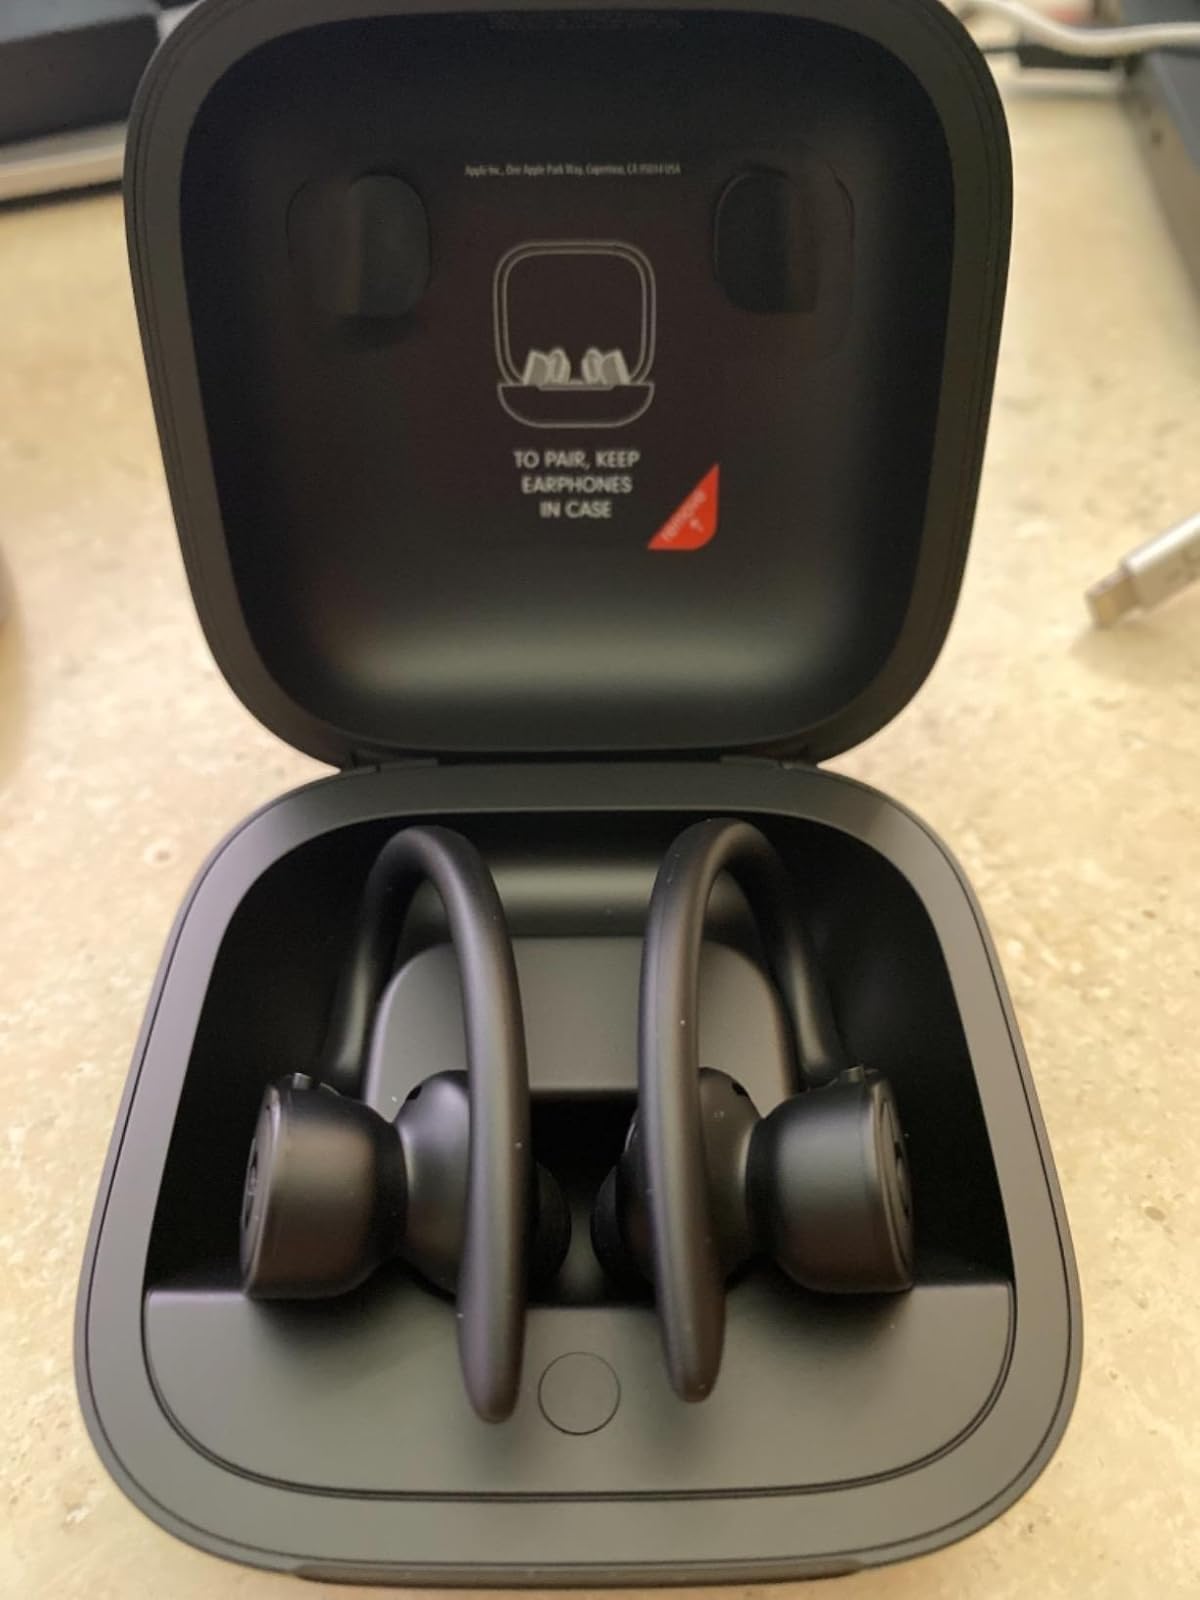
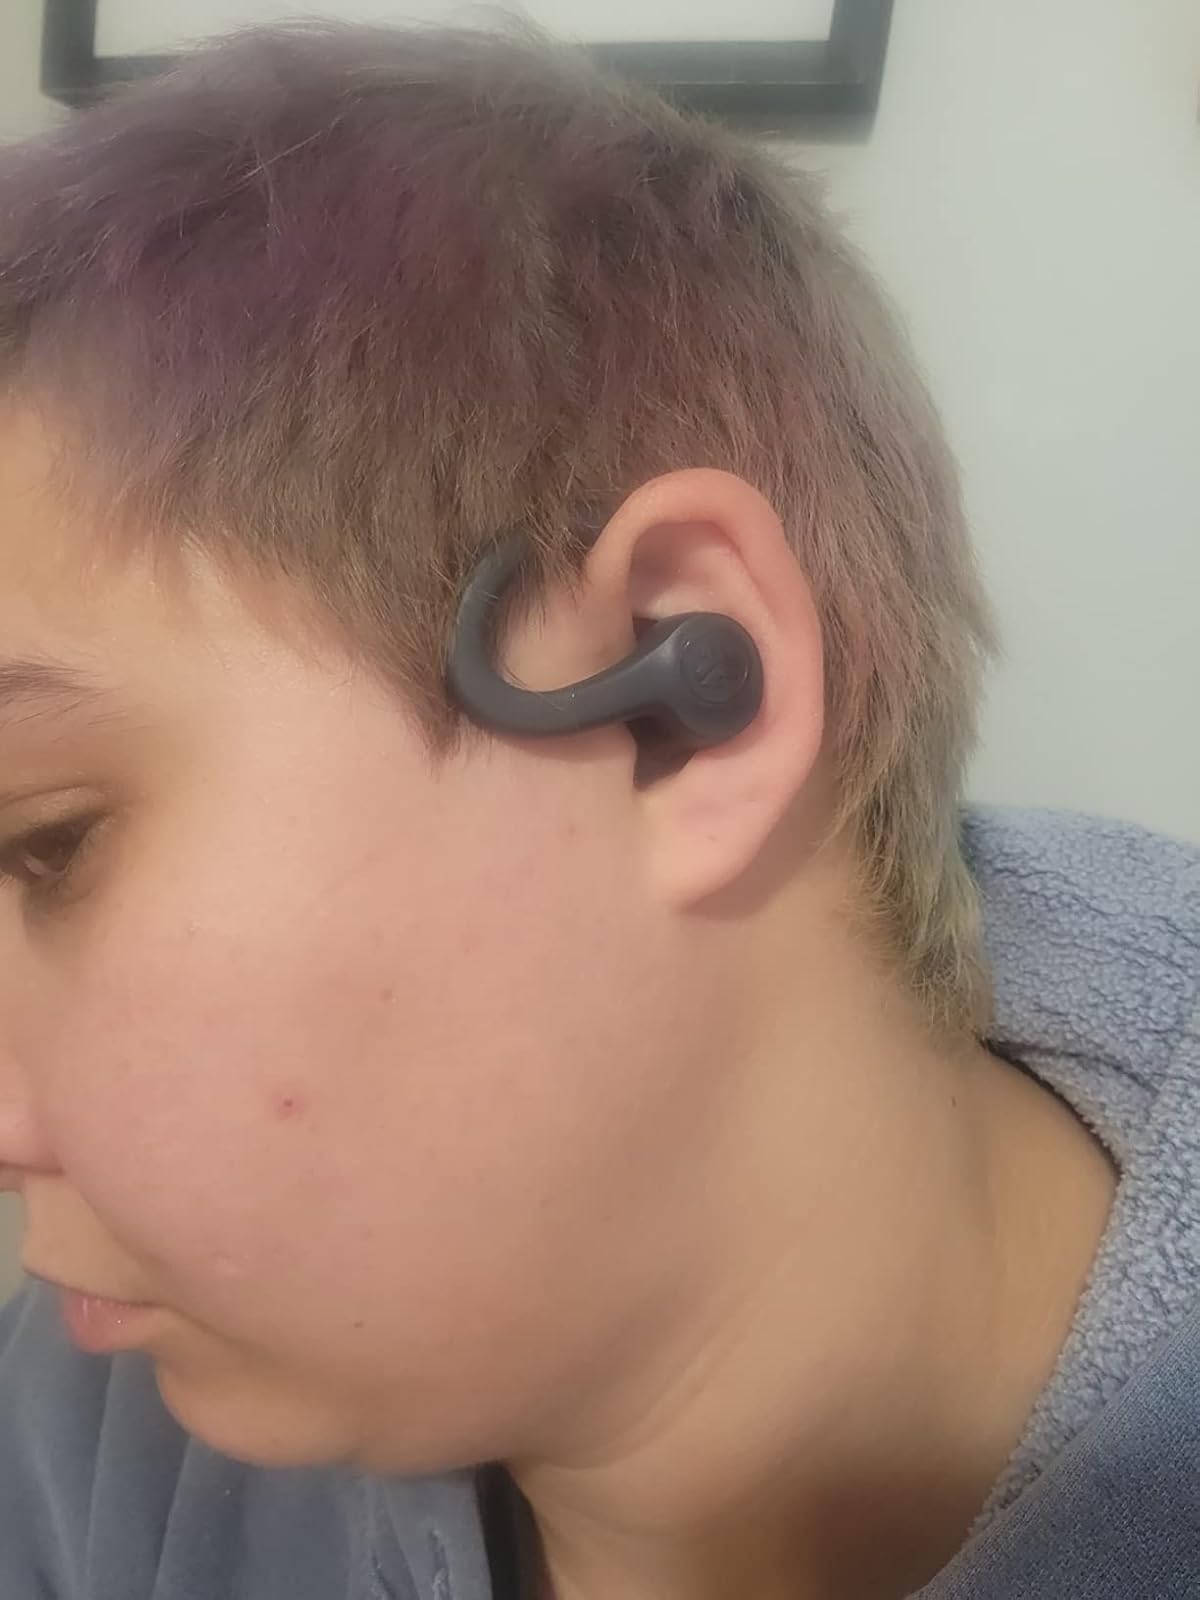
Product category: earbuds
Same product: no